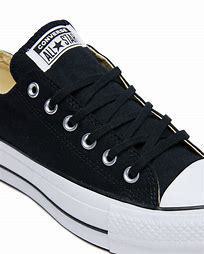
Brand: Converse
Model: Ctas Ox